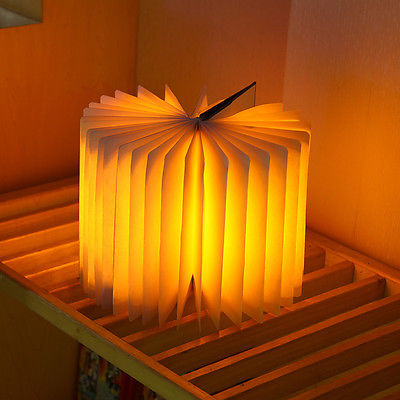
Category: lamp